John Ernst Weaver

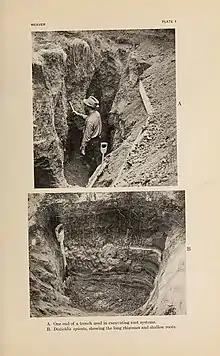
Weaver's method of root-system research. from "The ecological relations of roots" (1919)

John Ernst Weaver ( 5 May 1884 – 8 June 1966) was an American botanist, prairie ecologist, and university professor.